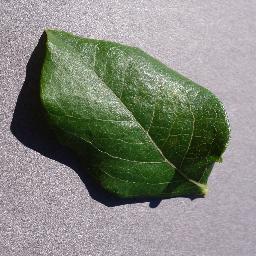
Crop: blueberry
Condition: healthy